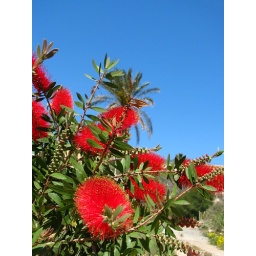
red flowers in blu sky